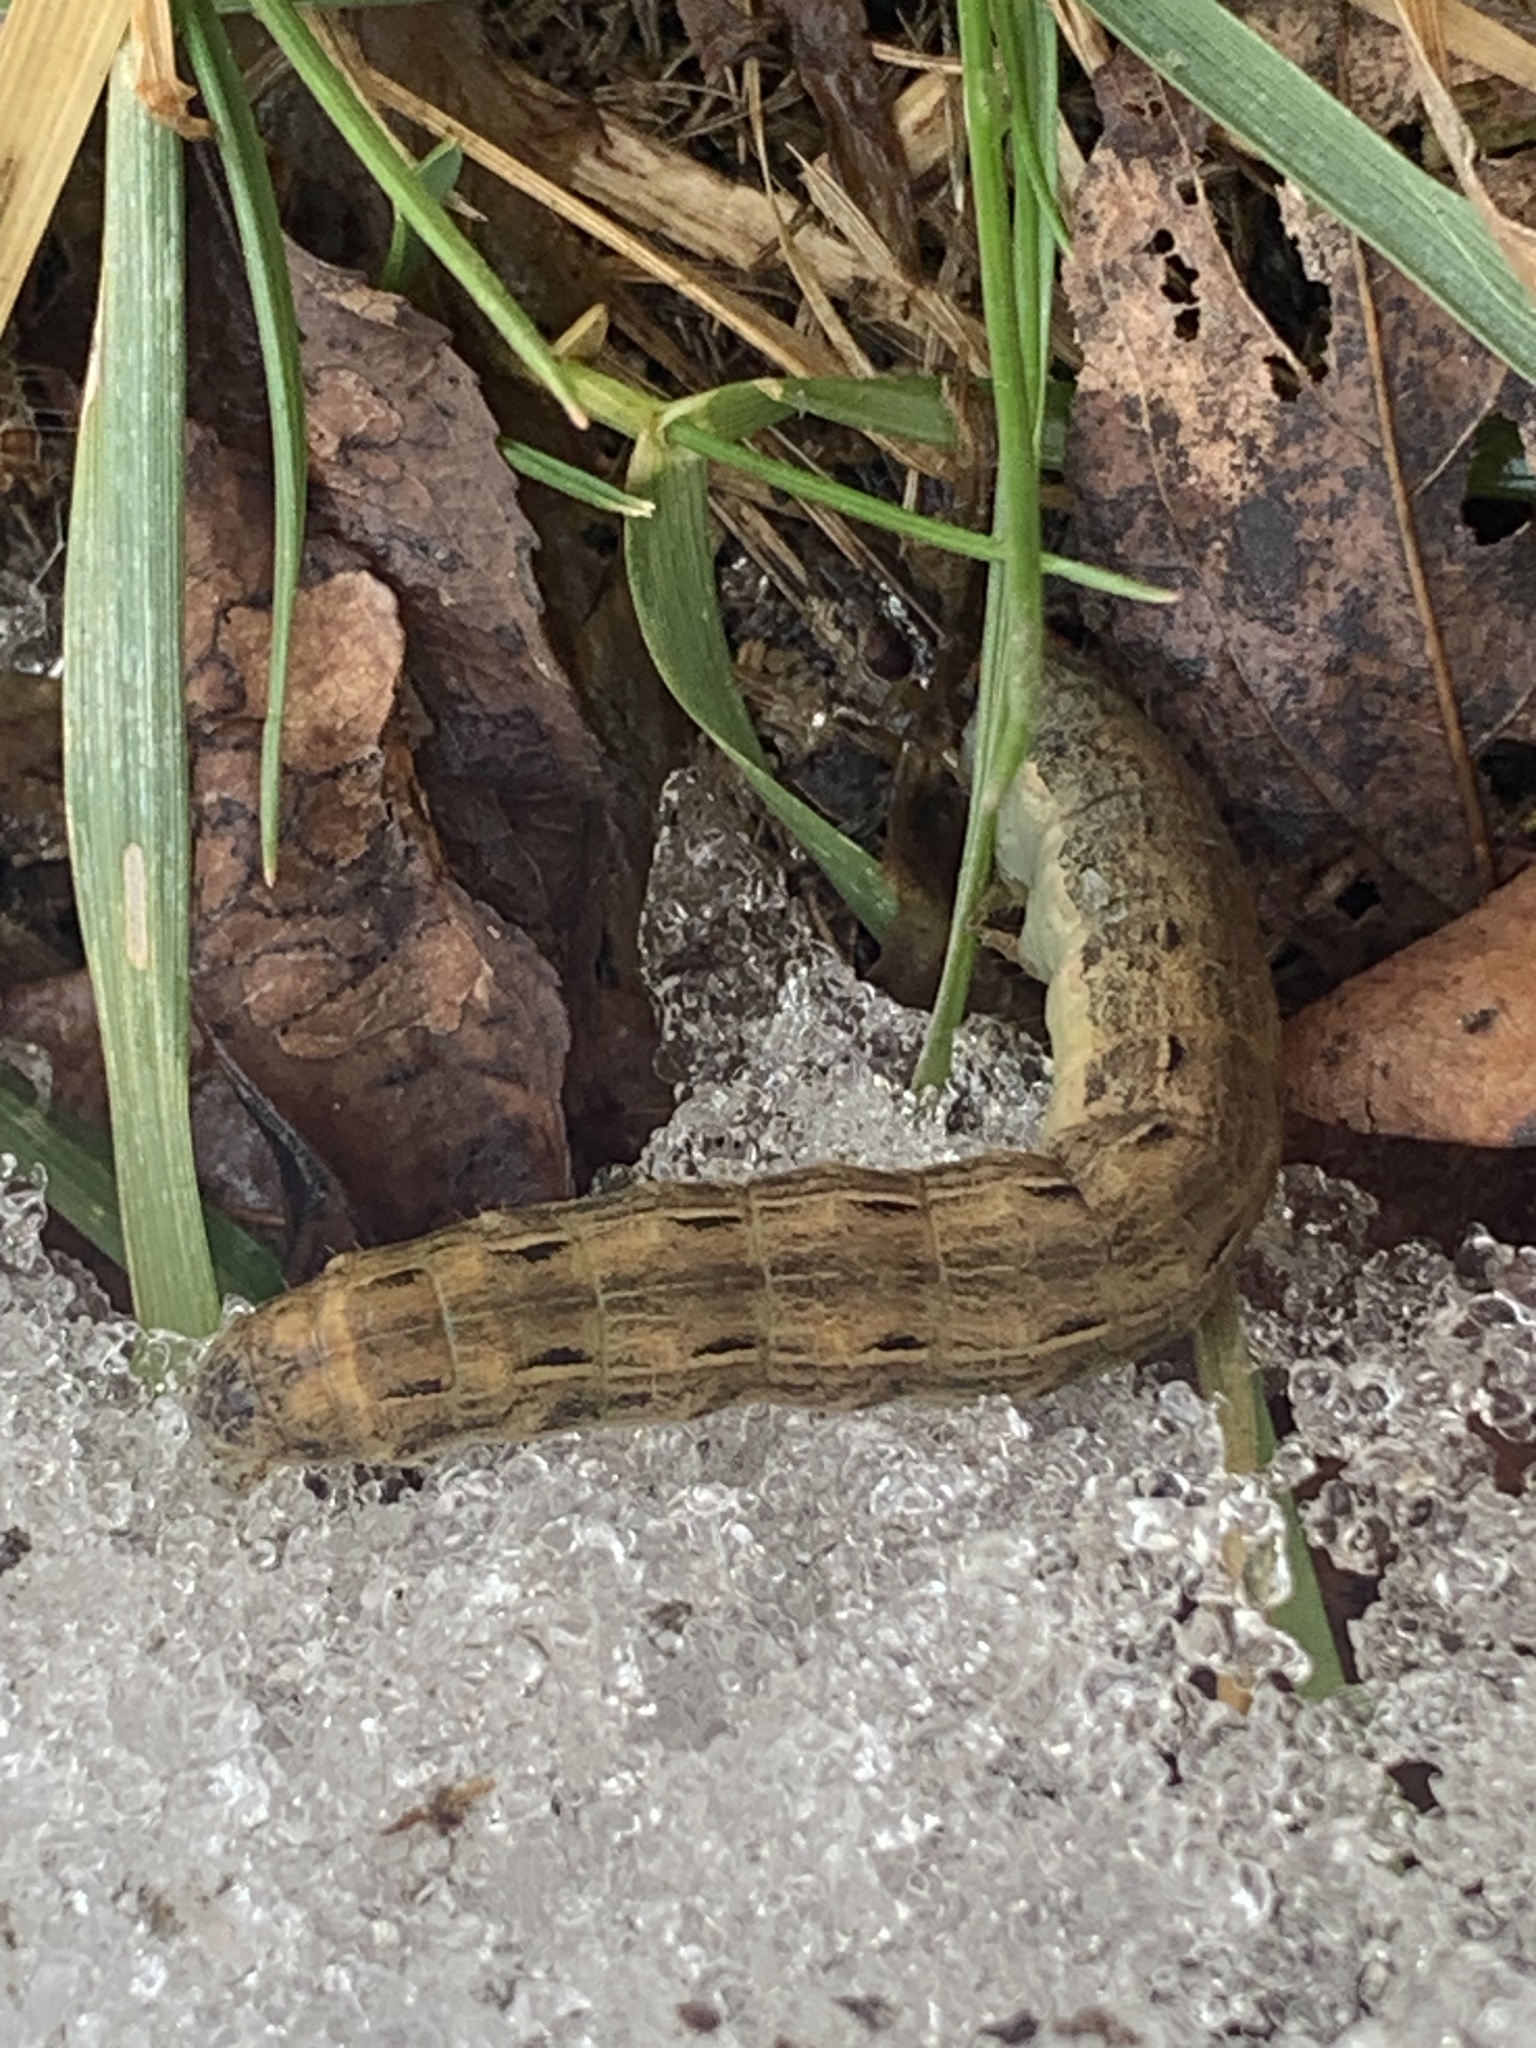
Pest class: cutworms